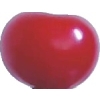
Label: cherry_sour